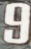
Number: 9